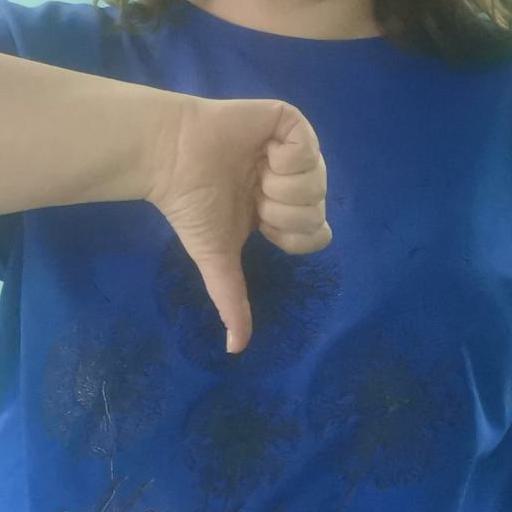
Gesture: dislike